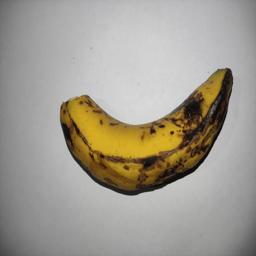
Banana variety: Sagor Kola